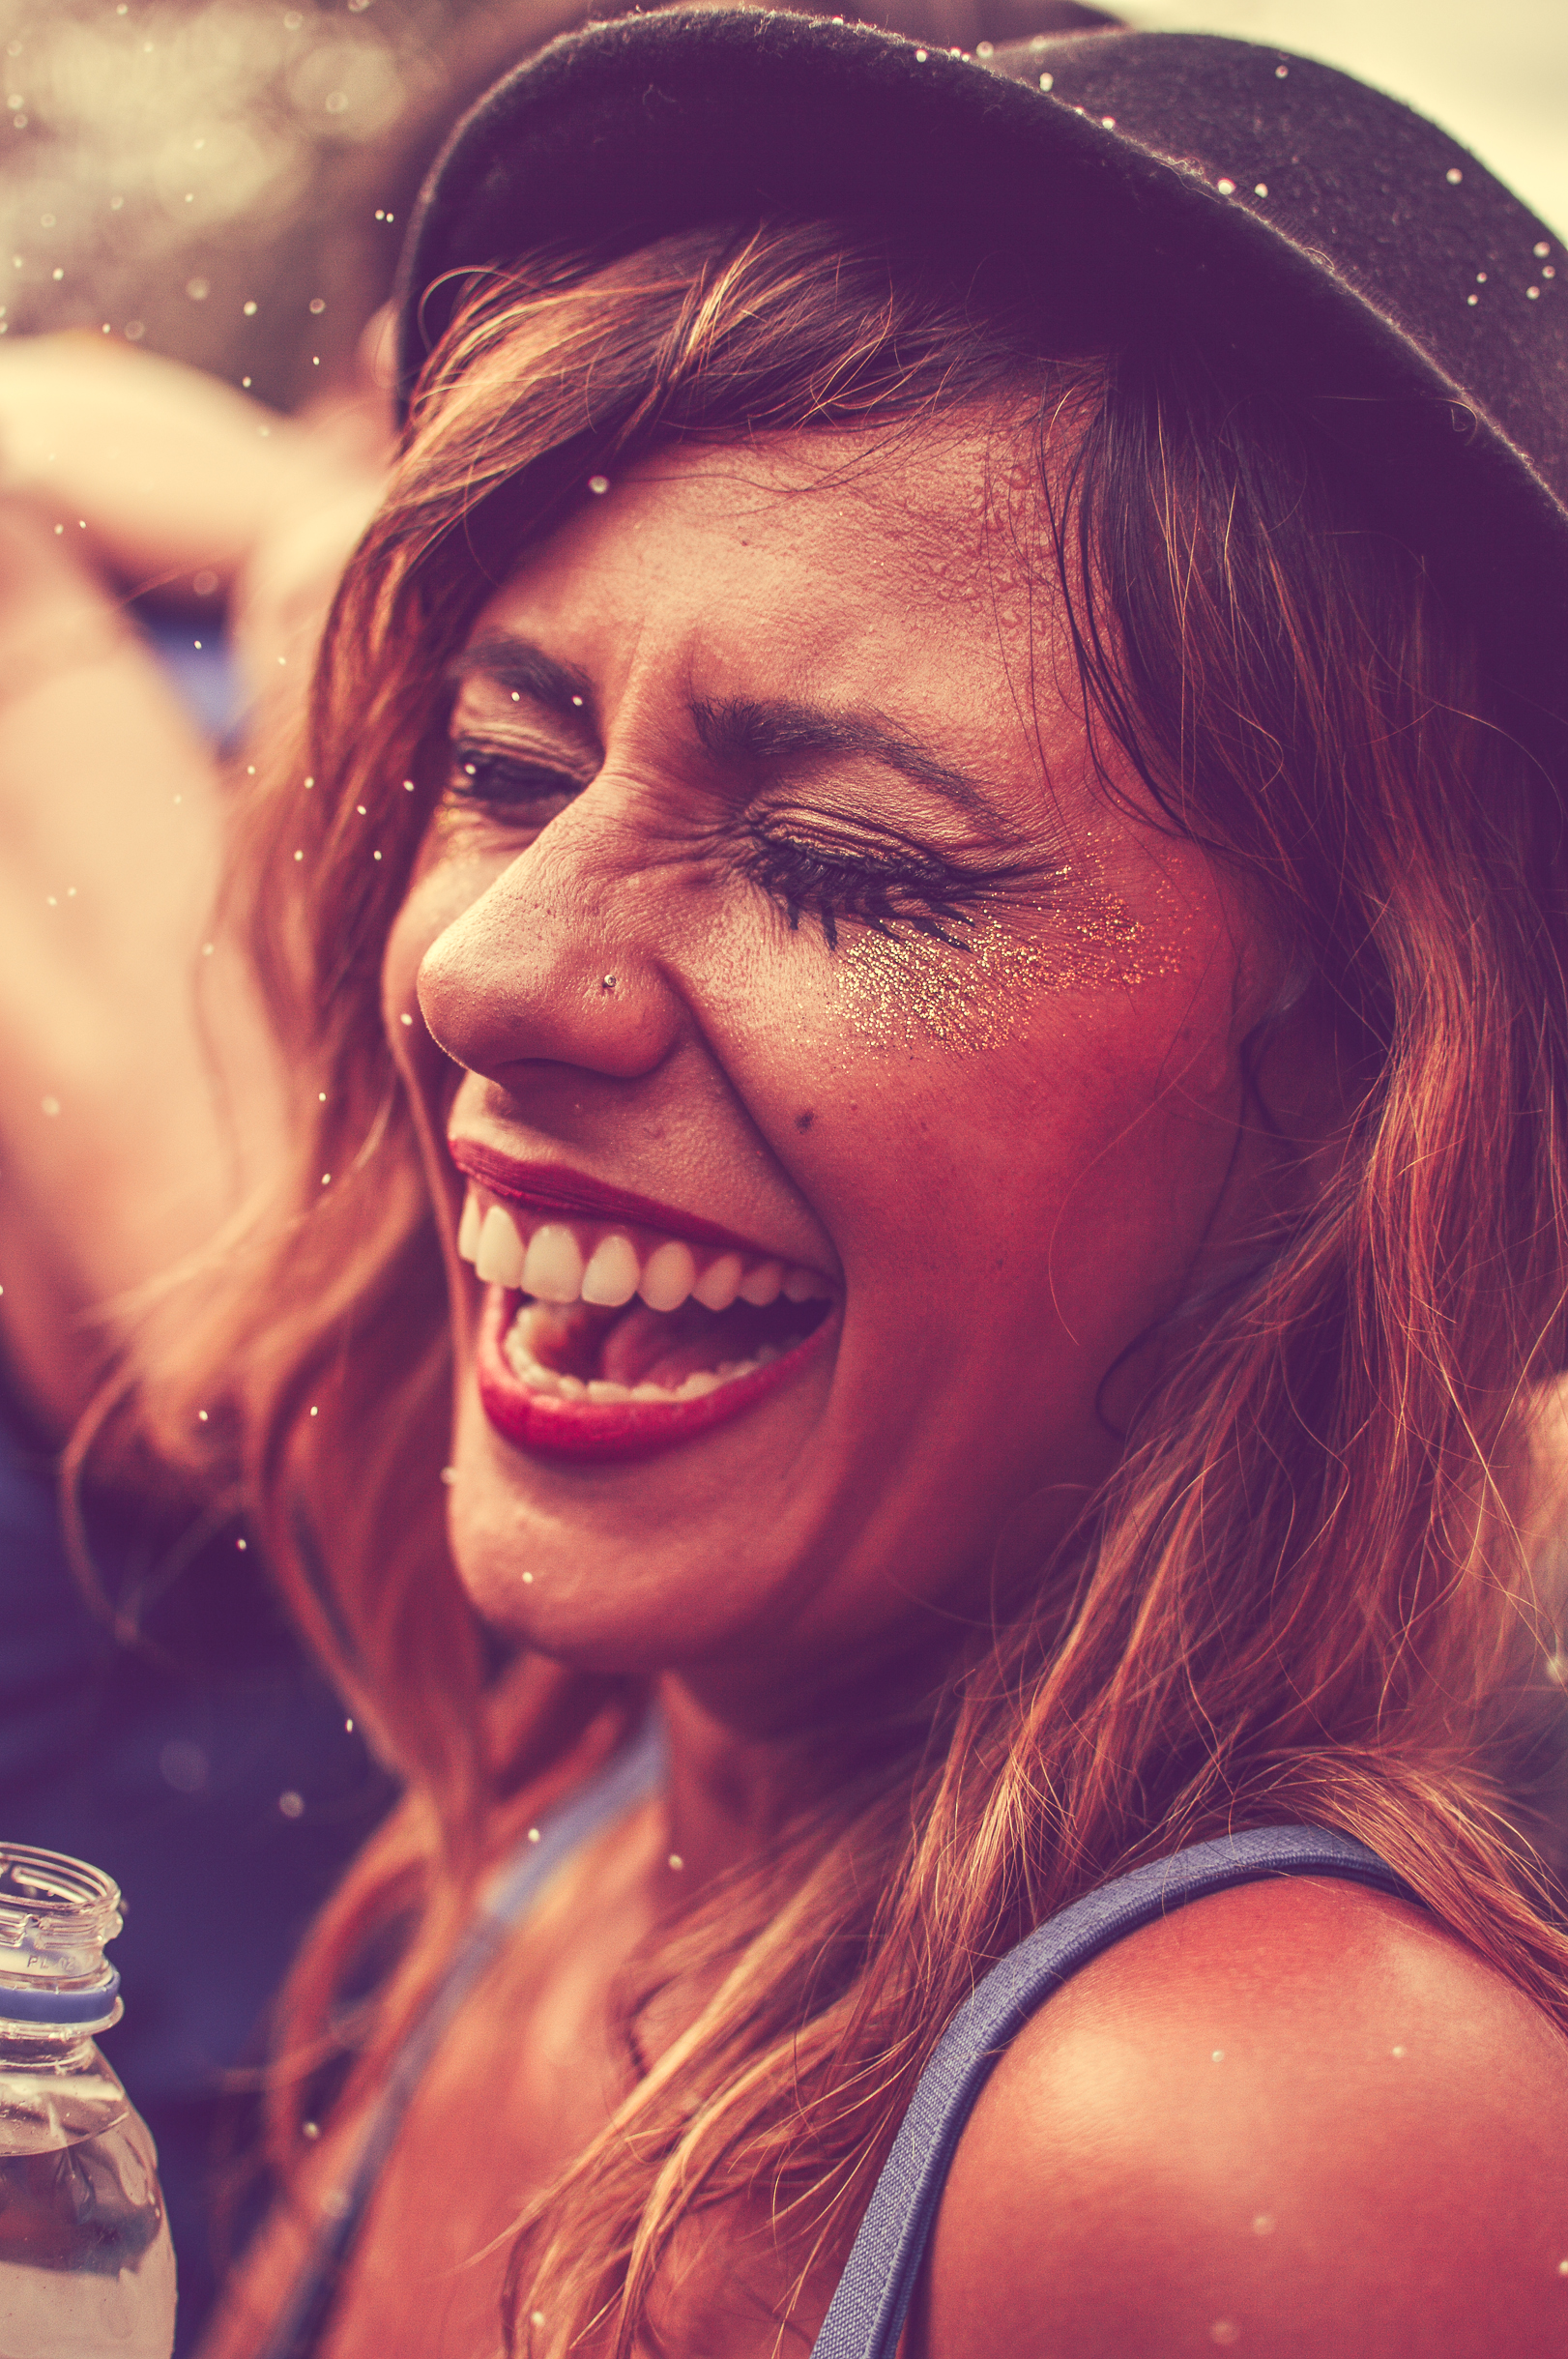
people, girl, hair, night, photography, warm, cute, female, dance, portrait, model, red, carnival, color, fashion, nightlife, club, lady, lifestyle, modern, facial expression, hairstyle, smiling, smile, make up, dancer, face, nose, festival, happy, lovely, eye, head, party, photograph, skin, beauty, sexy, image, organ, adorable, attractive, elegance, gorgeous, emotion, disco, adult, glamour, glamor, nightclub